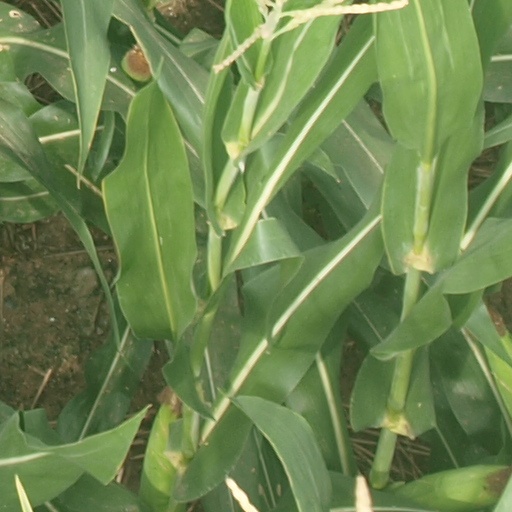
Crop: maize; corn